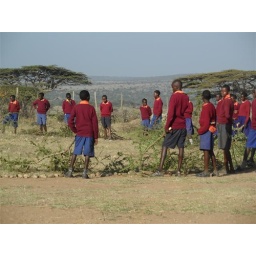
Morning assembly the kids all stand in a circle with their trees for fencing the school grounds from animals